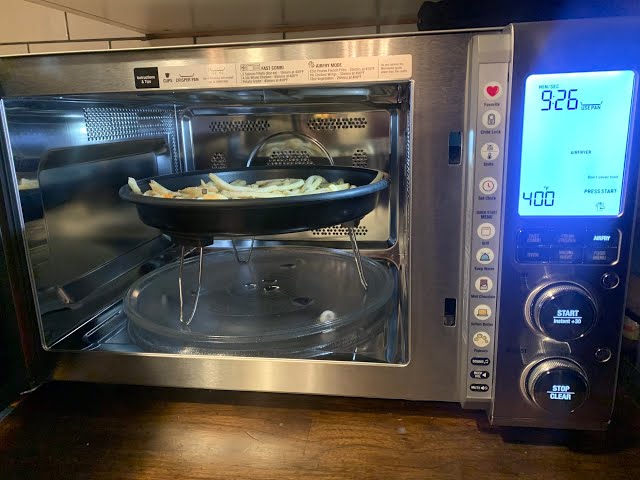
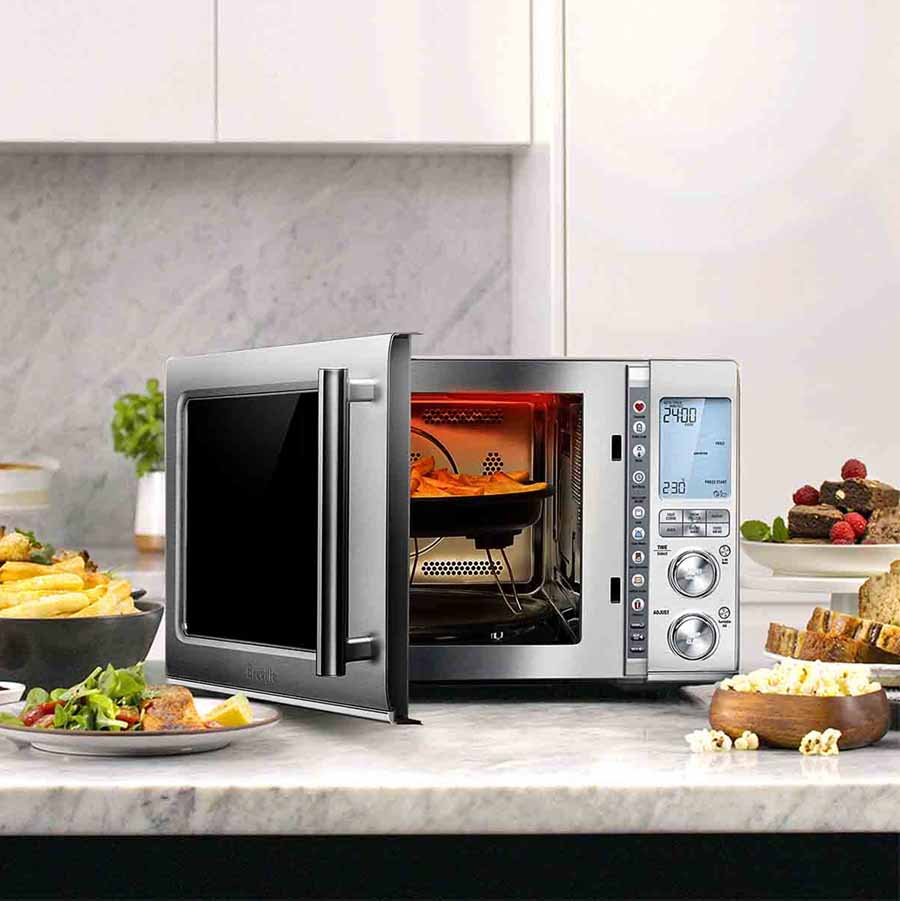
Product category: misc
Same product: yes